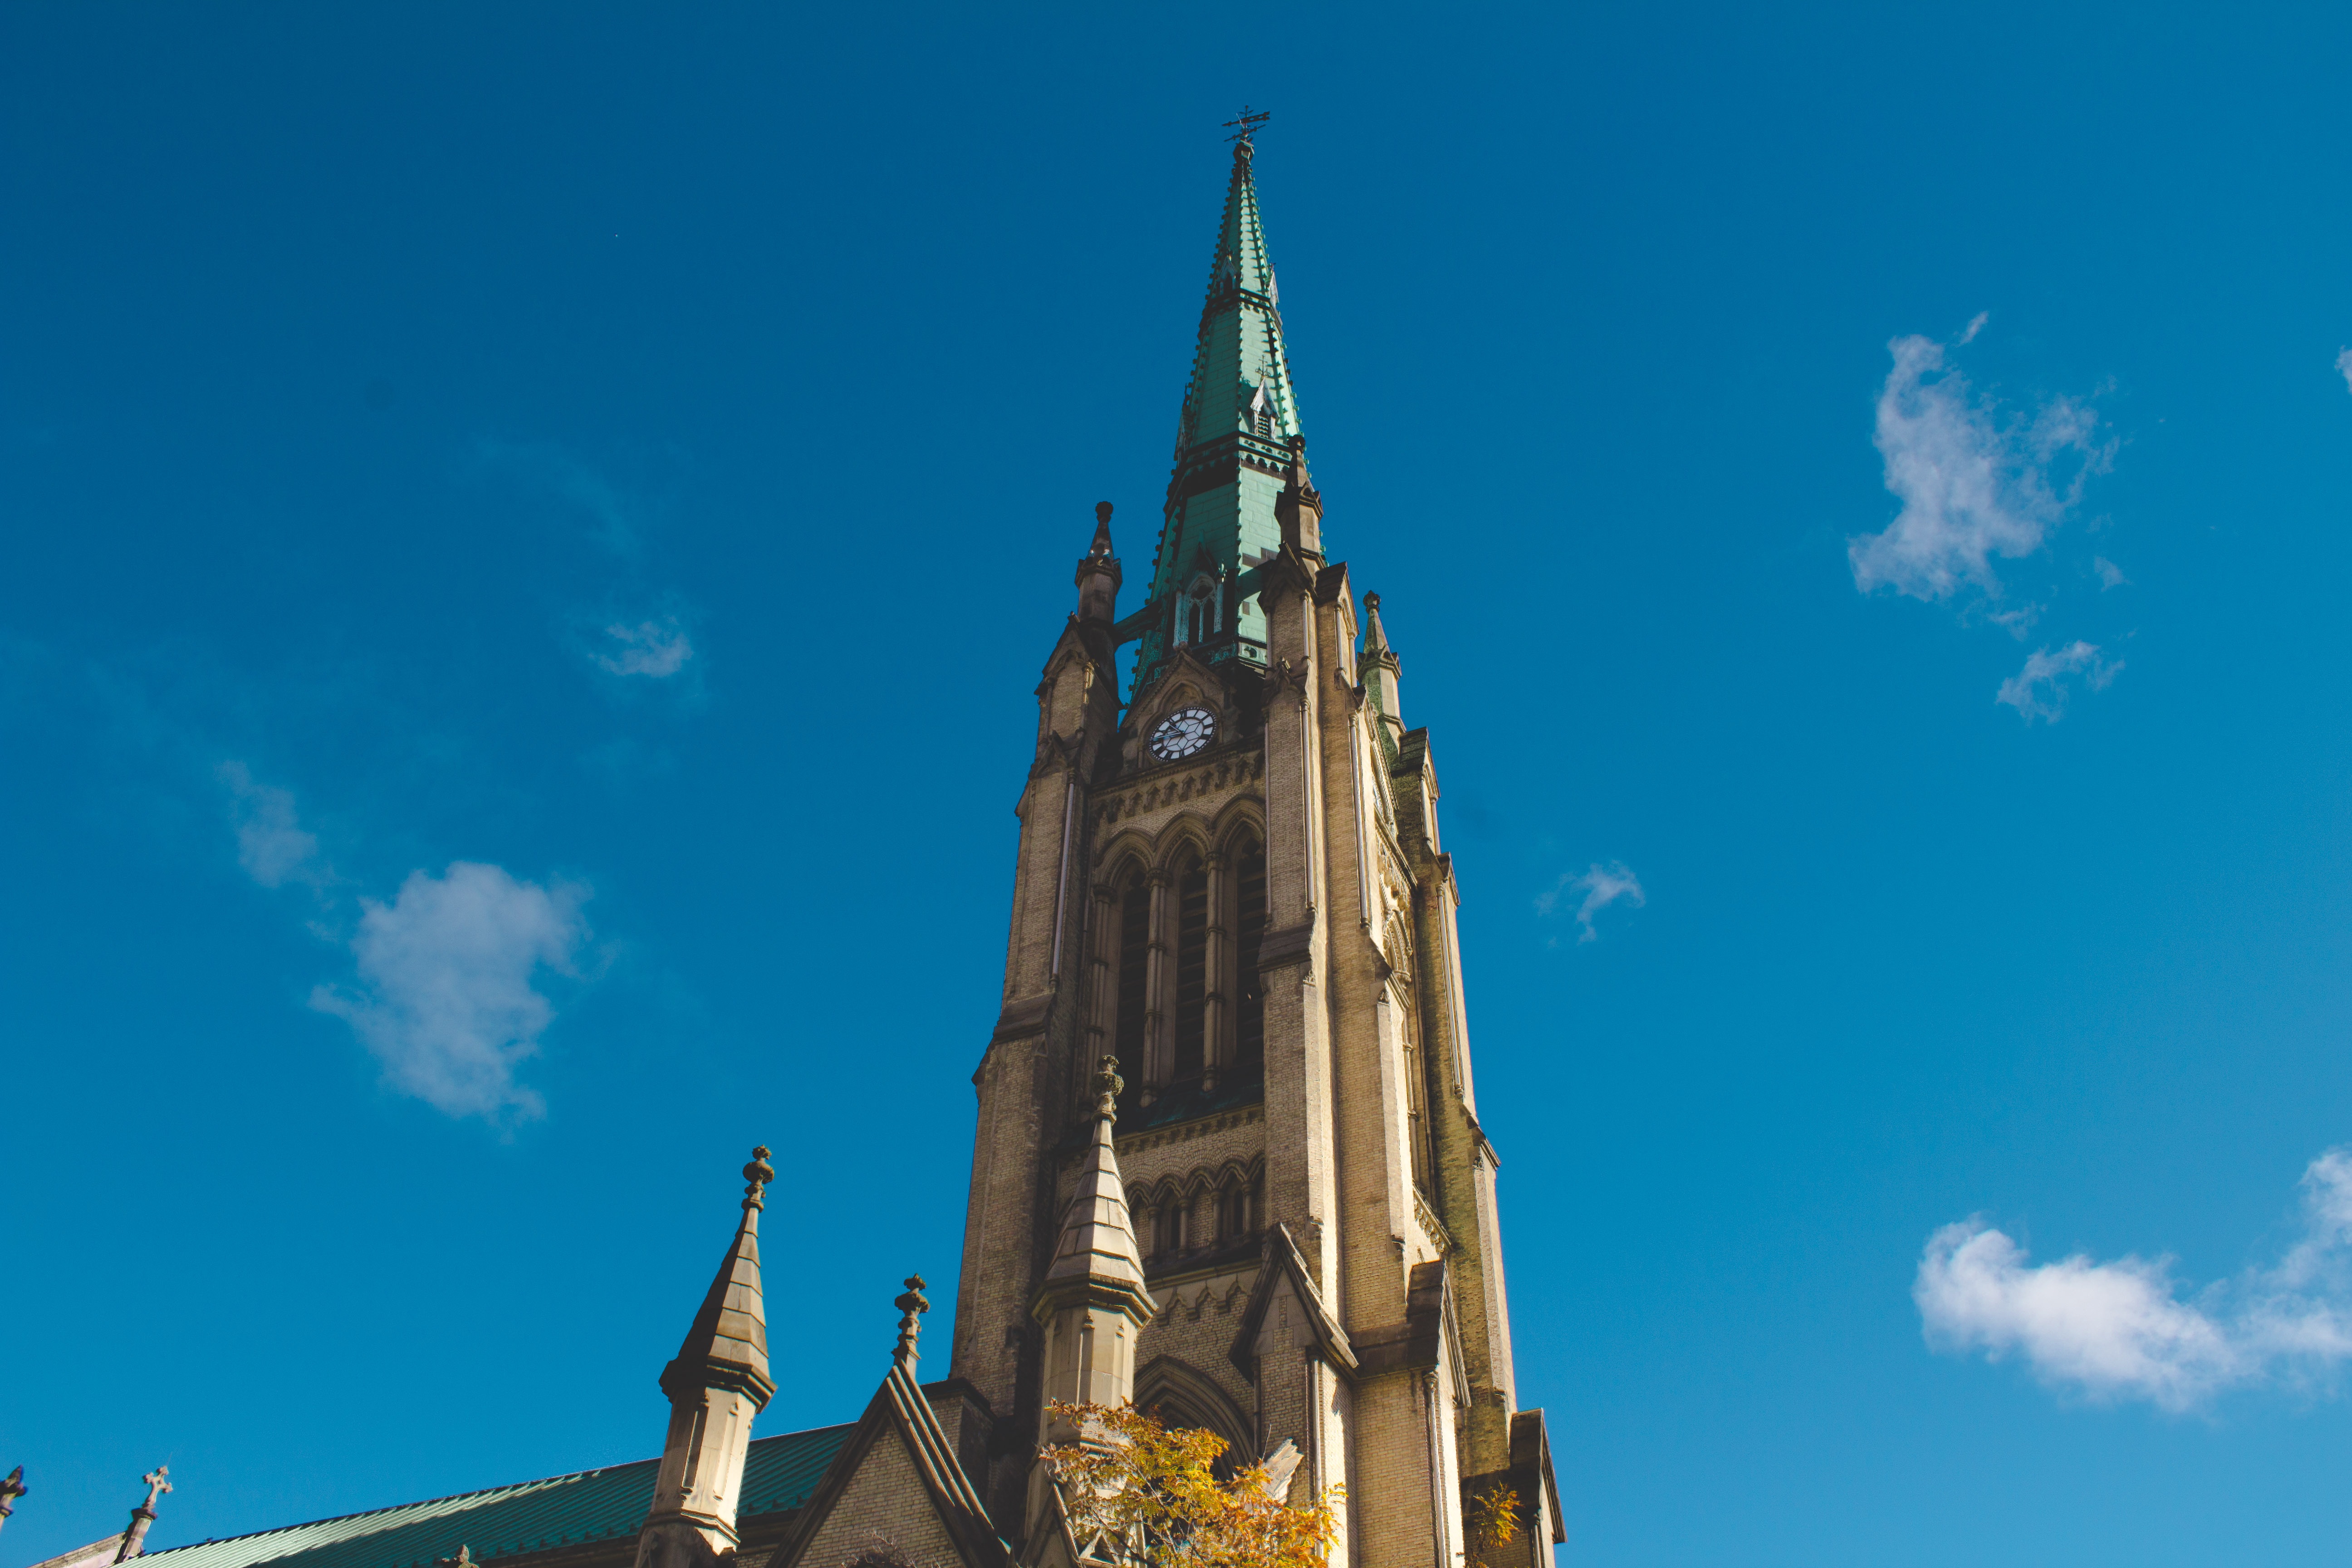
sky, building, skyscraper, tower, landmark, blue, church, cathedral, place of worship, spire, steeple